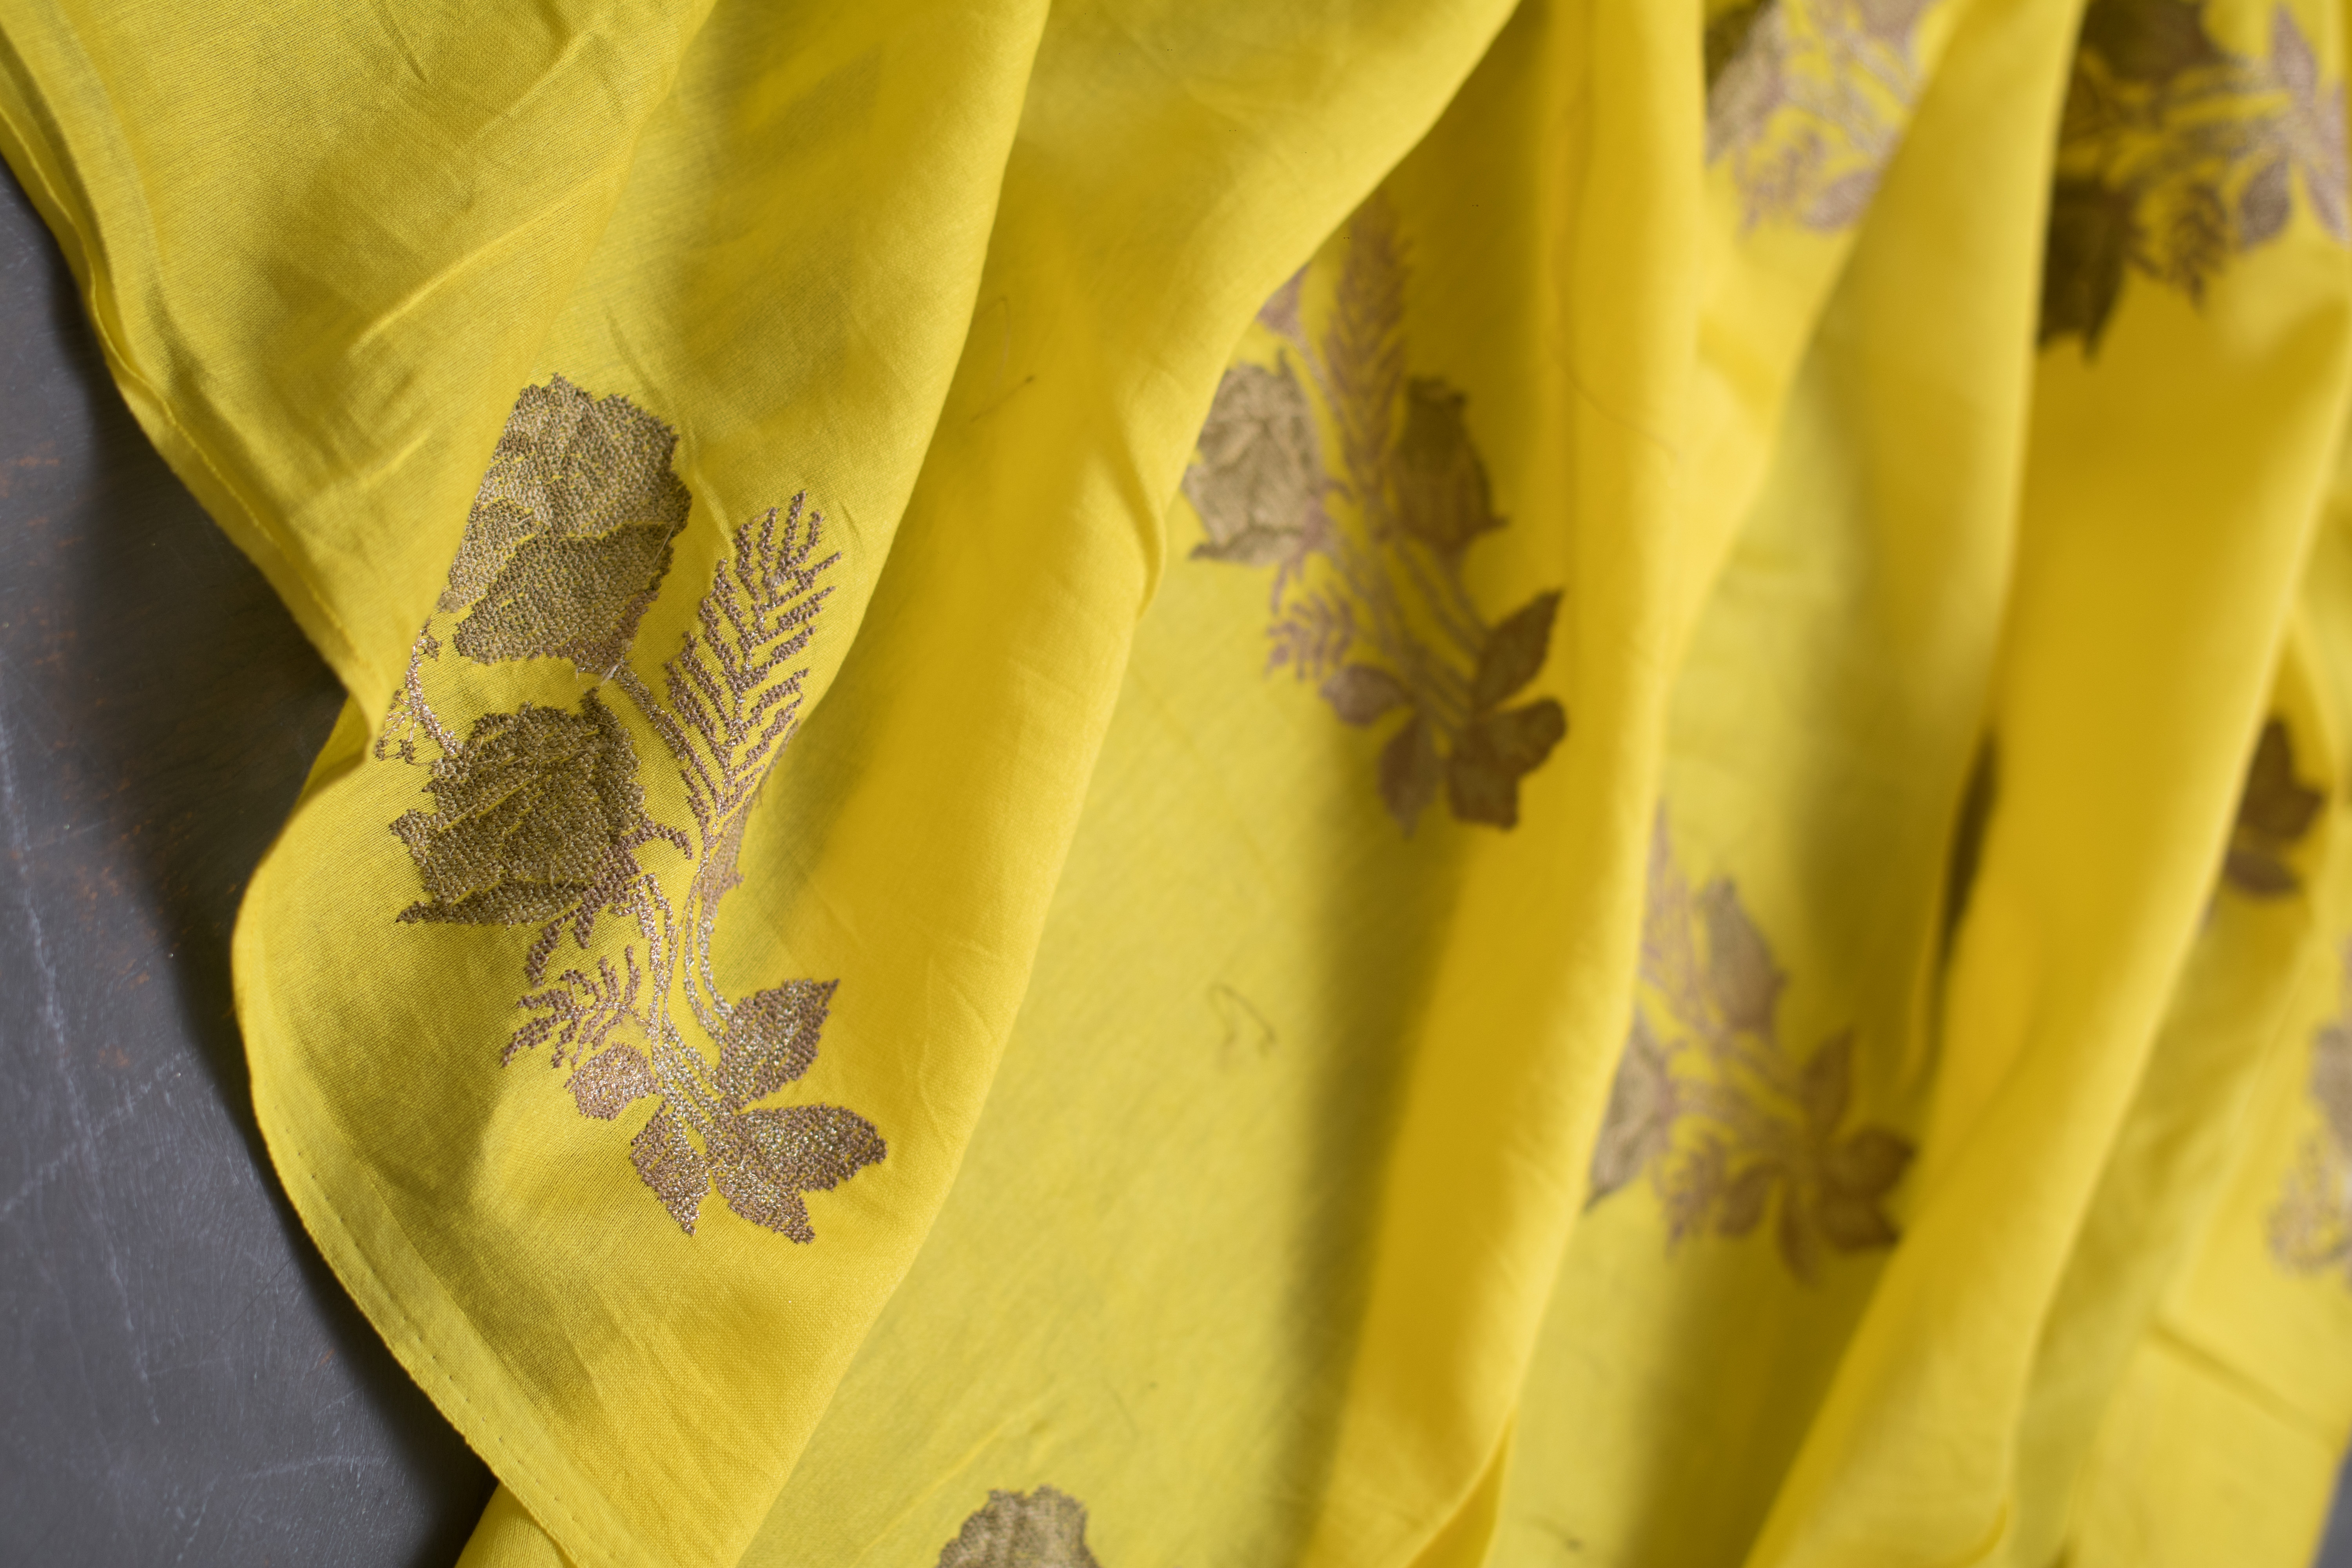
wear, fabrics, yellow, textile, silk, plant